Sarah Duhamel

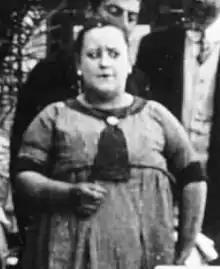

Marie Marguerite Sarah Duhamel (March 21, 1873 – April 15, 1926) was a French stage and film comedienne.